Seydi Ali Reis

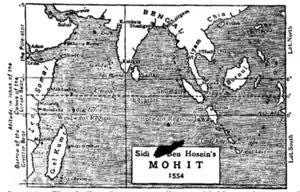
A 1911 map reconstructed from the data in Seydi Ali Reis's 1554 "Mohit"

There the Ottomans came across a brigantine, laden with spoils, whose watchman sighted and hailed the Ottoman galleys. The captain of the brigantine supplied the ships of Seydi Ali Reis with water, invigorating the Ottoman soldiers who had completely run out of supplies. Escorted by the brigantine's captain, the galleys of Seydi Ali Reis entered the harbour of Gwadar. The people there were Baluch and their chief was Malik Jelaleddin, the son of Malik Dinar. The Governor of Gwadar came on board Seydi Ali's ship and assured him of his unalterable devotion to Suleiman the Magnificent. He promised that henceforth, if at any time the Ottoman fleet should come to Hormuz, he would undertake to send 50 or 60 boats to supply them with provisions, and in every possible way to be of service to the Ottomans. Seydi Ali Reis wrote a letter to the native Prince Jelaleddin to ask for a pilot, upon which a first-class pilot was sent to him, with the assurance that he was thoroughly trustworthy and entirely devoted to the interests of the Ottomans.